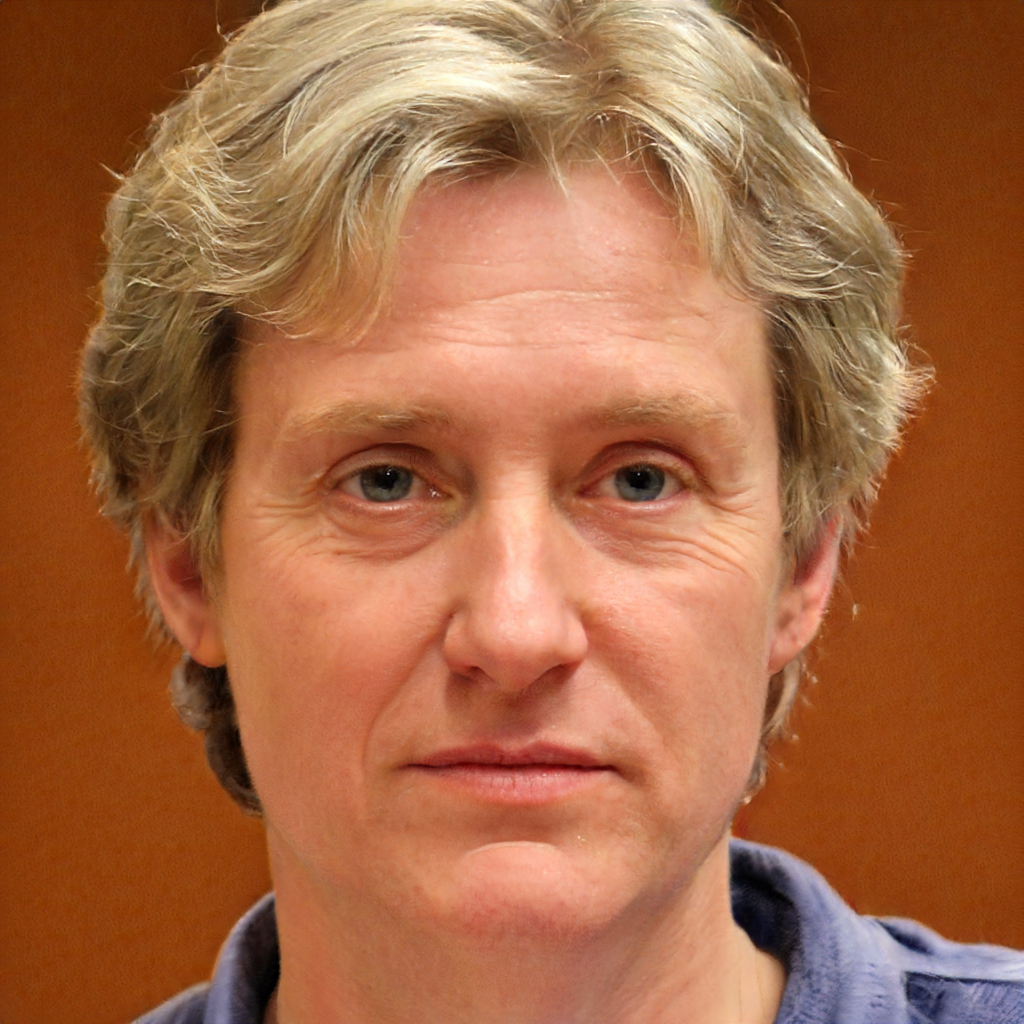
Gender: Male